South African Class MC 2-6-6-0

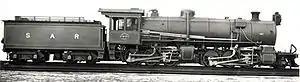
SAR Class MC no. 1608, c. 1912

In 1912, the South African Railways placed ten Class MC Mallet articulated compound steam locomotives with a 2-6-6-0 wheel arrangement in service in Natal.